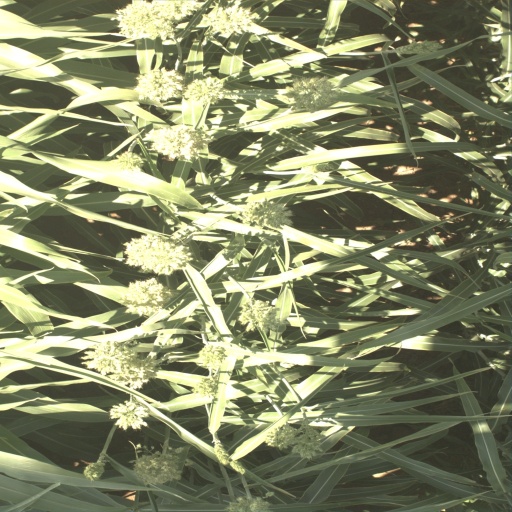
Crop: sorghum